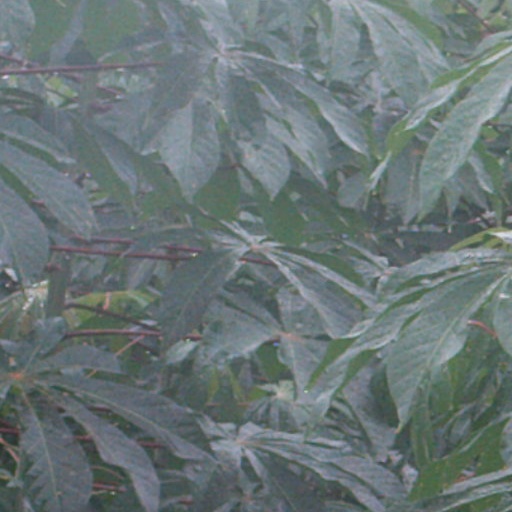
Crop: cassava